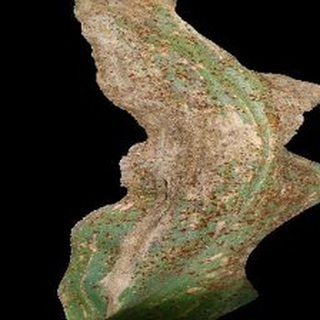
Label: corn_common_rust